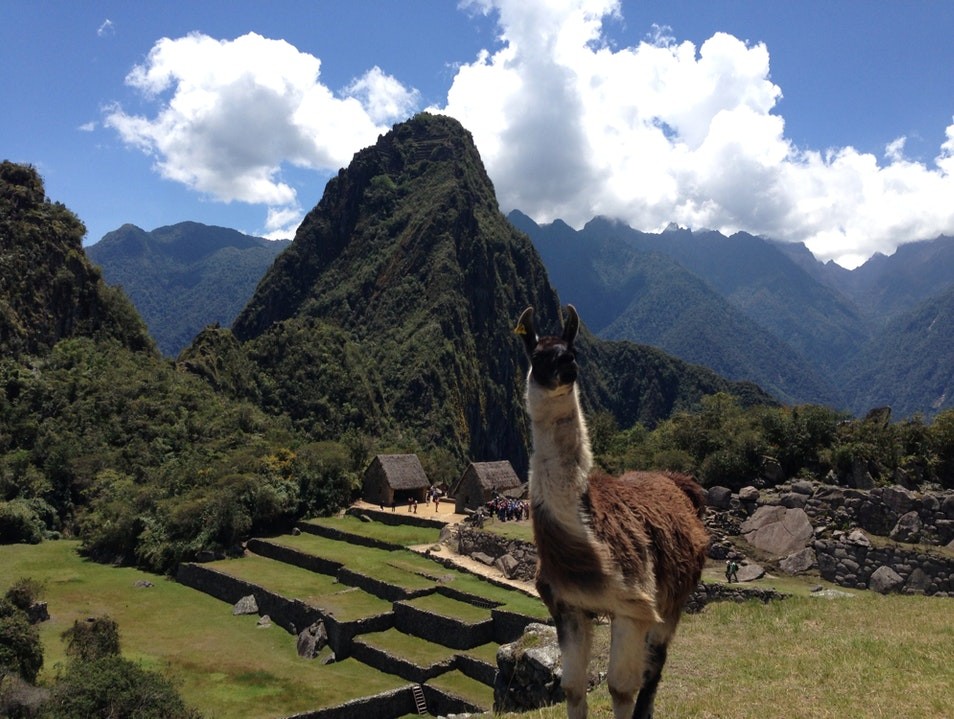
Landmark: Machu Picchu